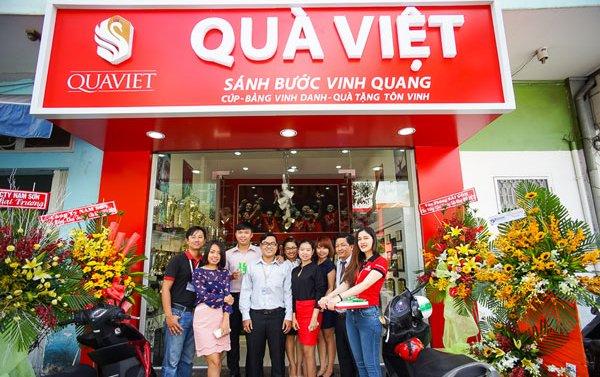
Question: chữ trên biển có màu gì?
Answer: có màu trắng